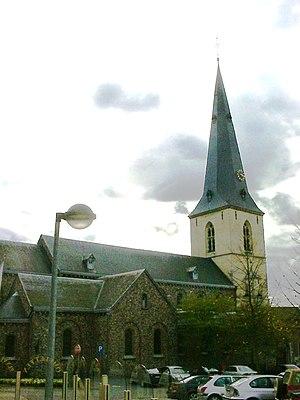
Cette page regroupe une partie des monuments classés de la ville de Looz.